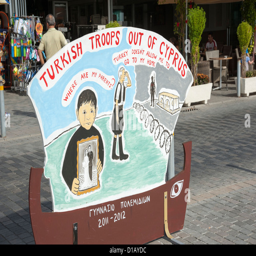
troops out of sign on the roadside